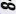
Number: 8